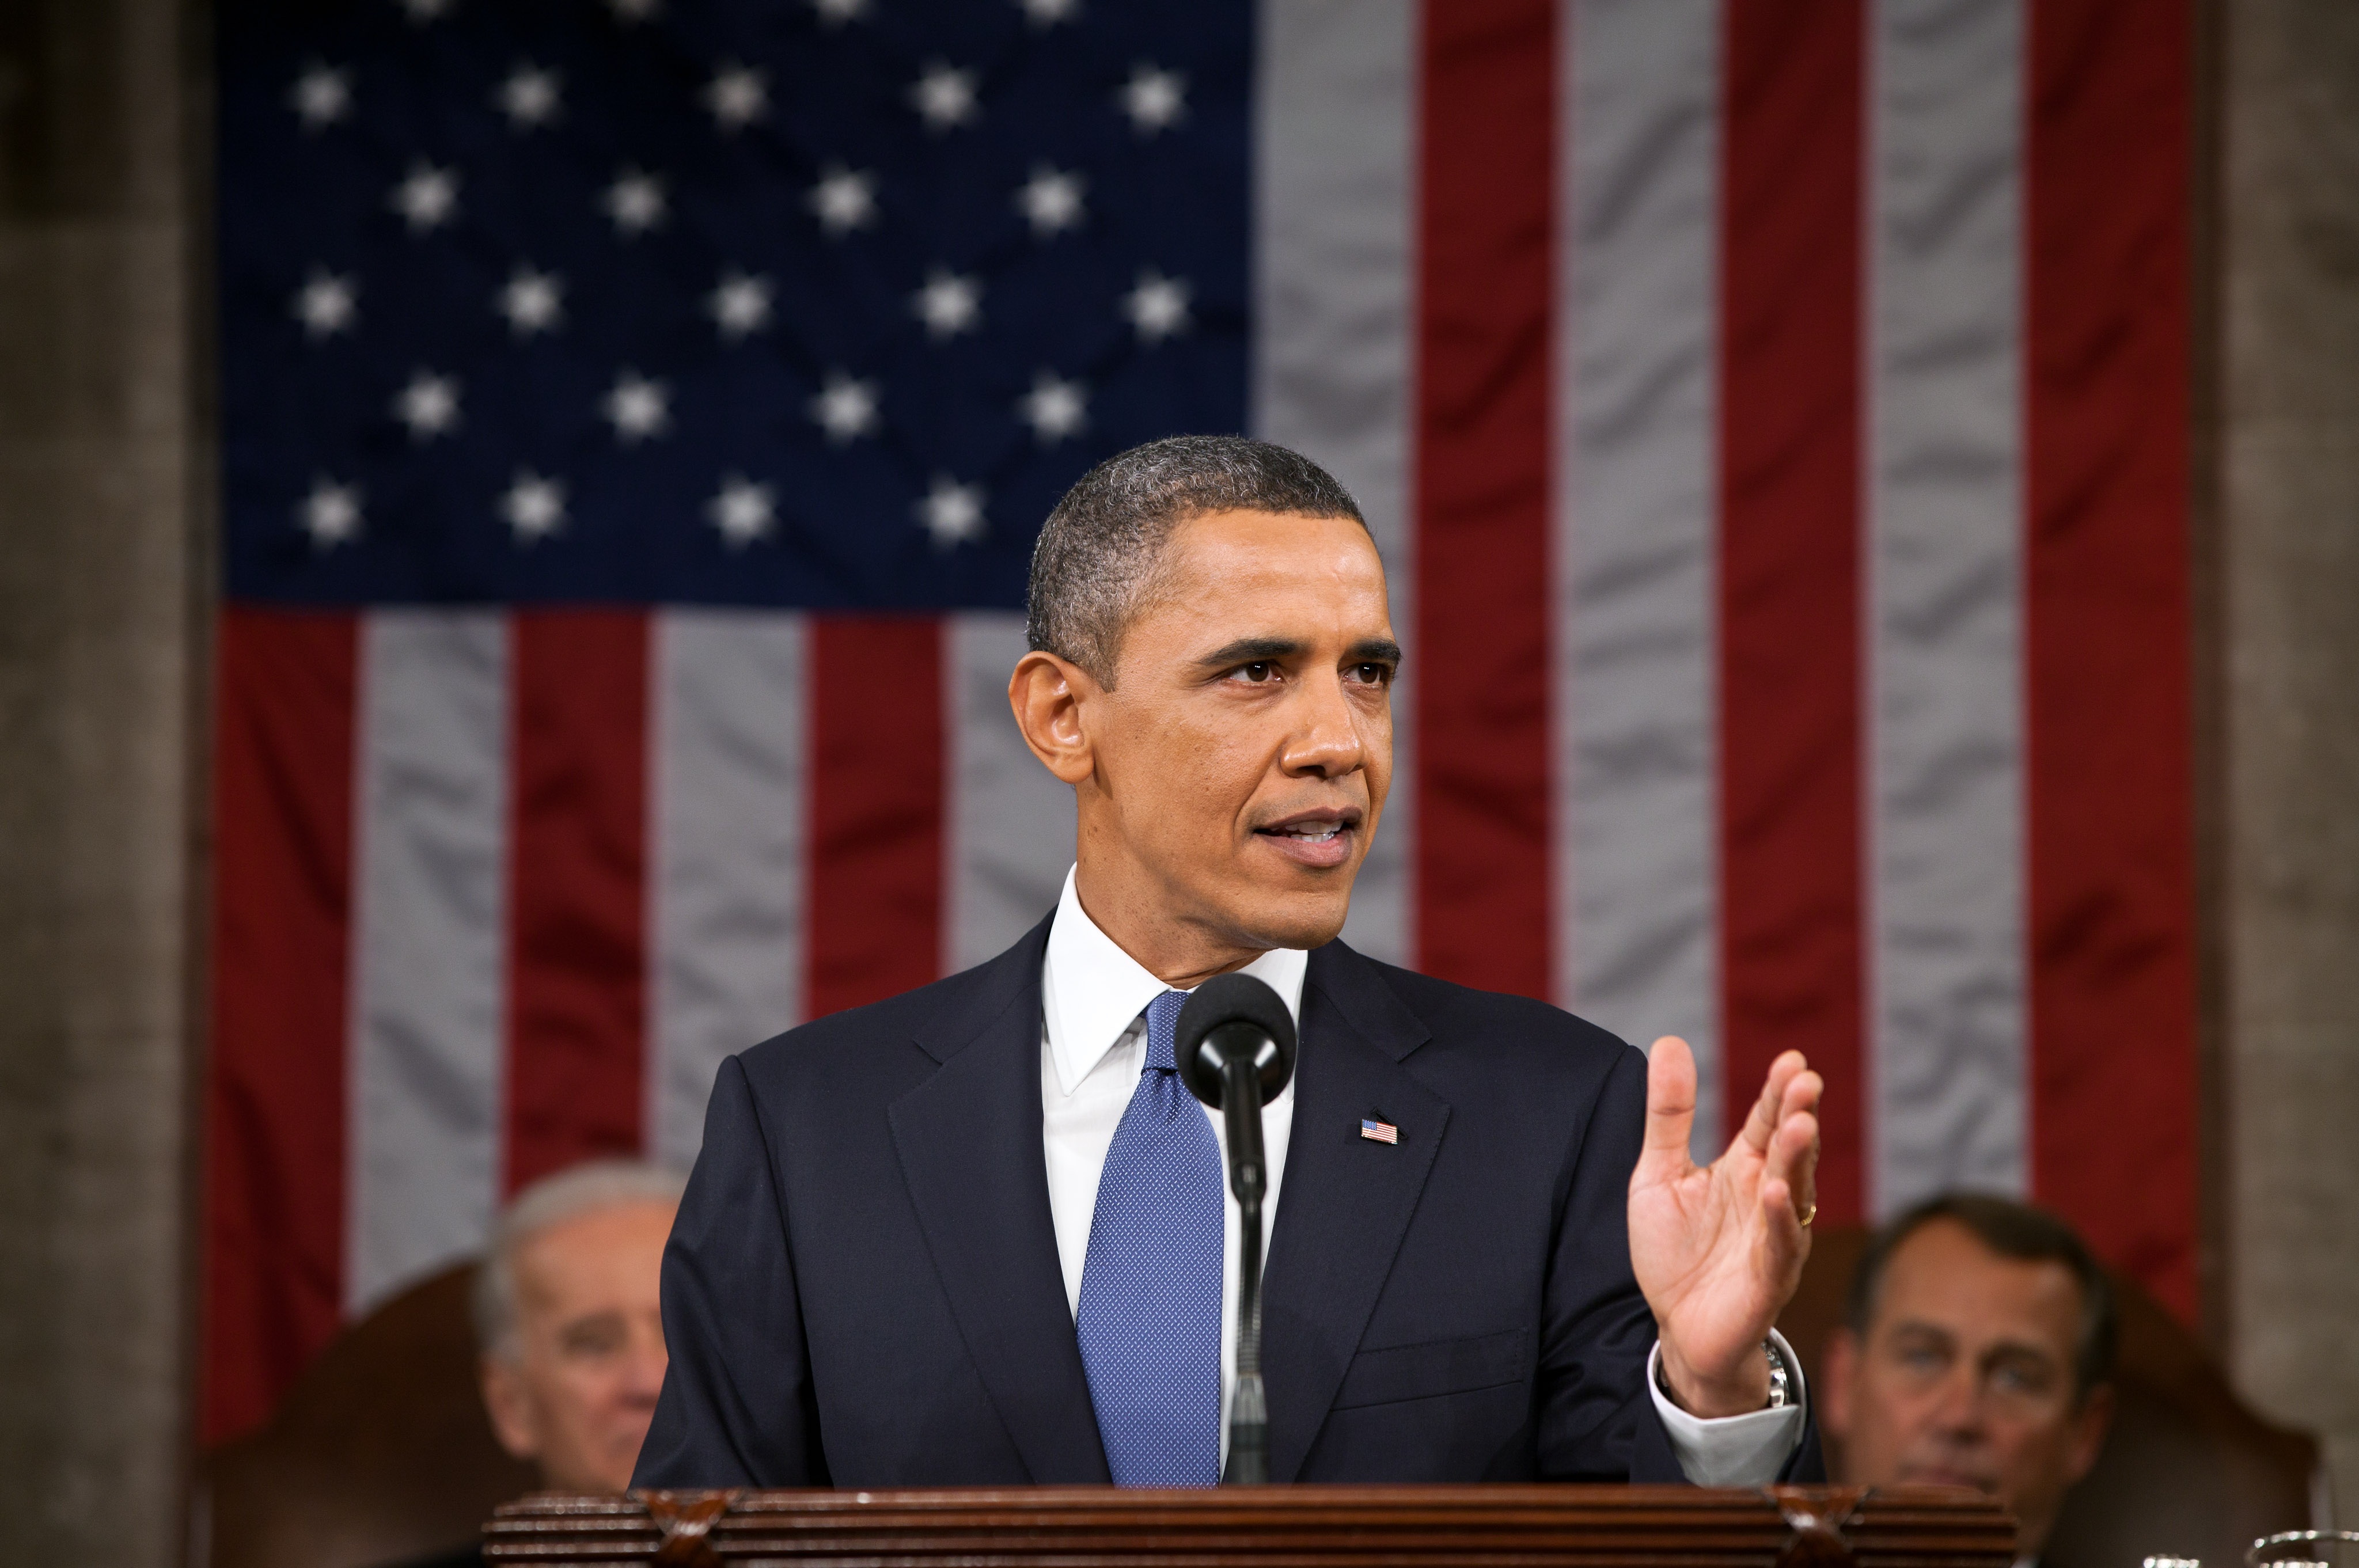
man, person, usa, america, profession, washington, american, wallpaper, speech, conference, us, official, barack obama, flag of the united states, president of the united states, official photo, official portrait